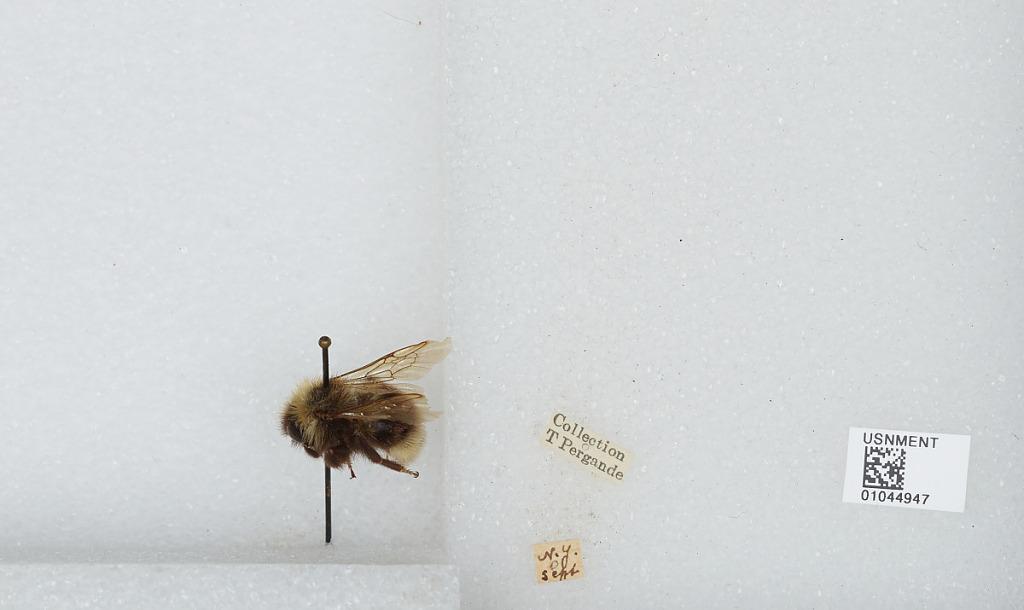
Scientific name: Bombus sp.
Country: United States
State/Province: New York